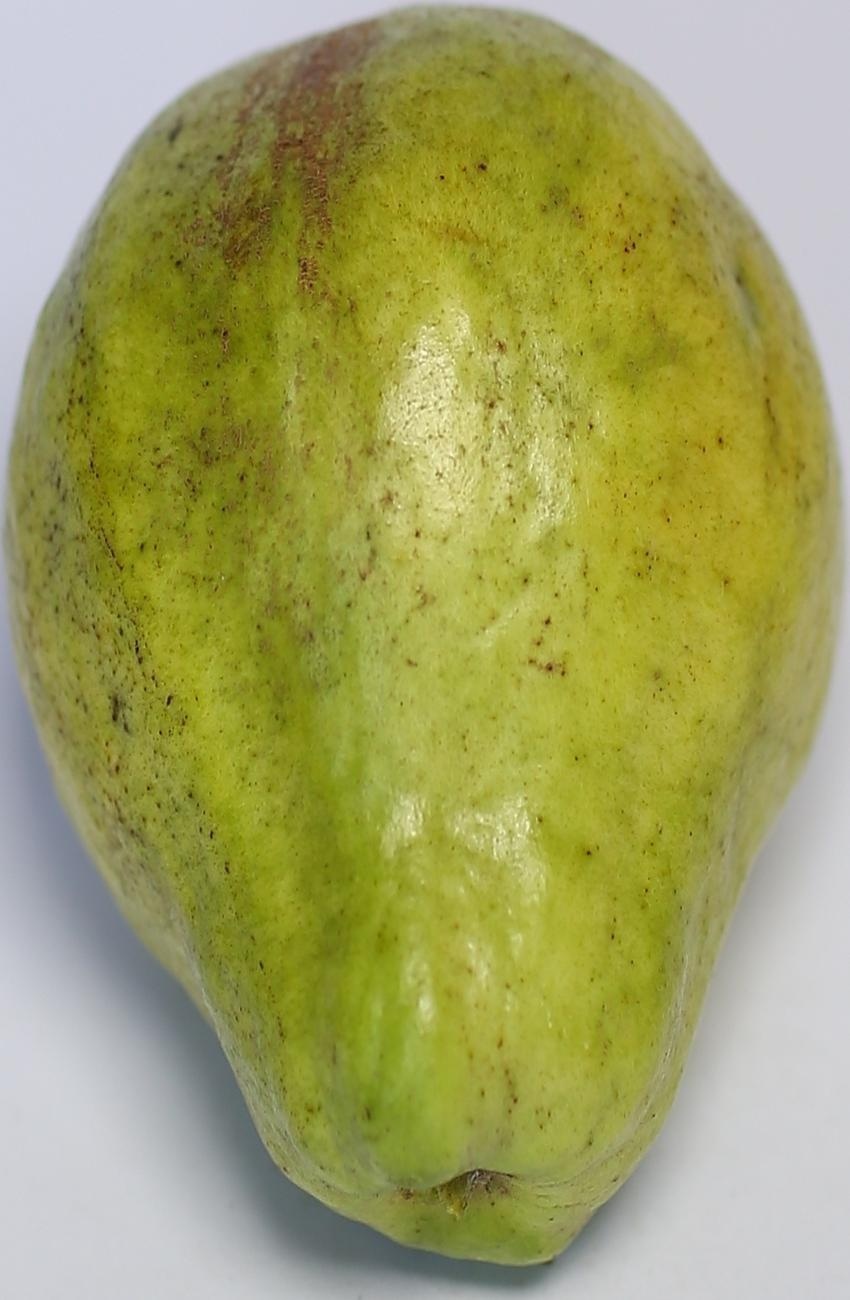
Maturity: green
Variety: thadhrami